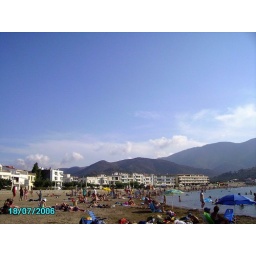
sky is blue in 1 hour